York University

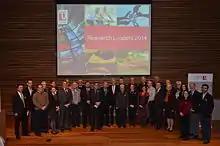
York researchers at the "York University Research Leaders 2014" event.

York University is home to 32 organized research units that provide research development beyond the traditional academic units and faculties: